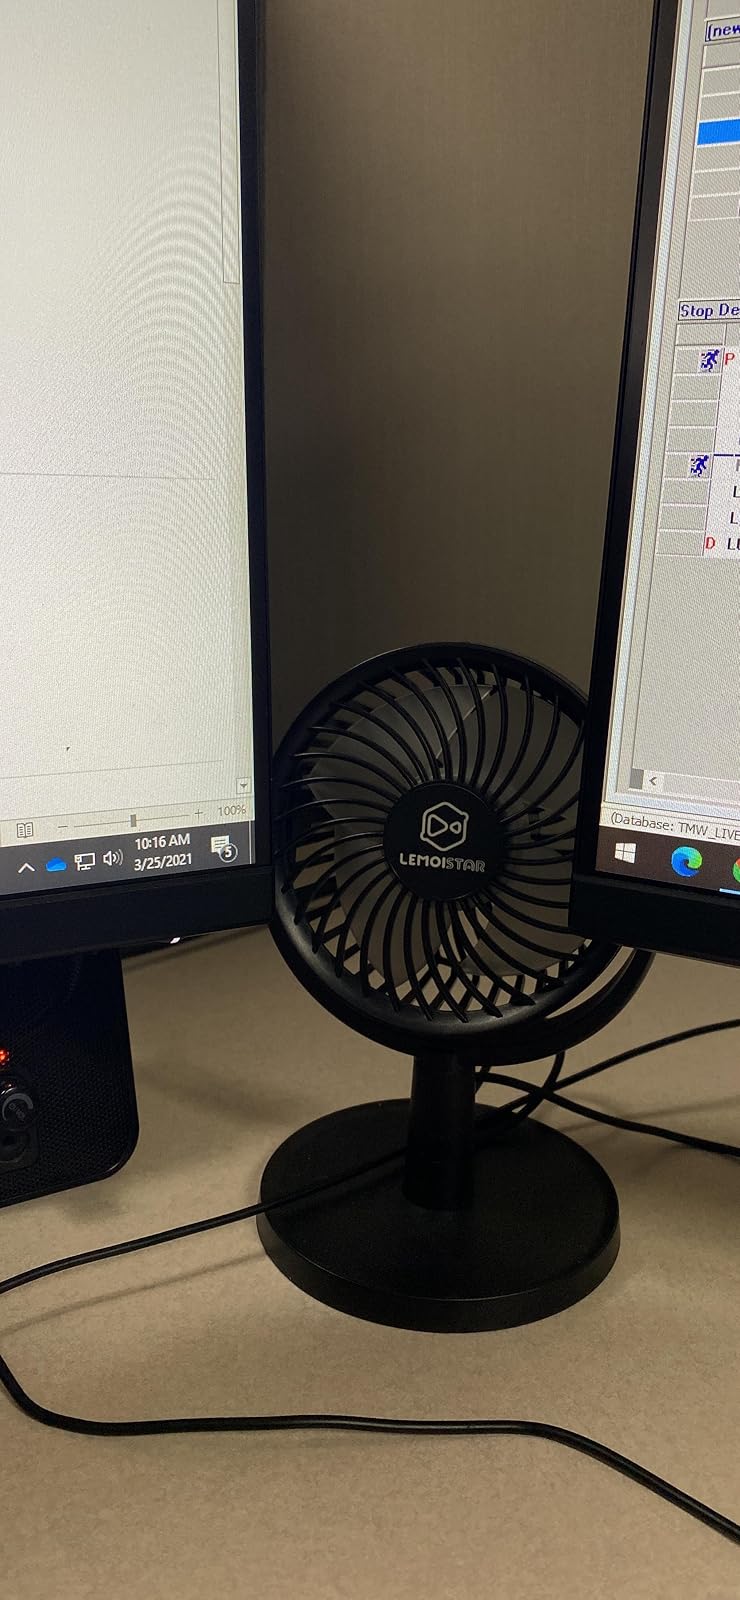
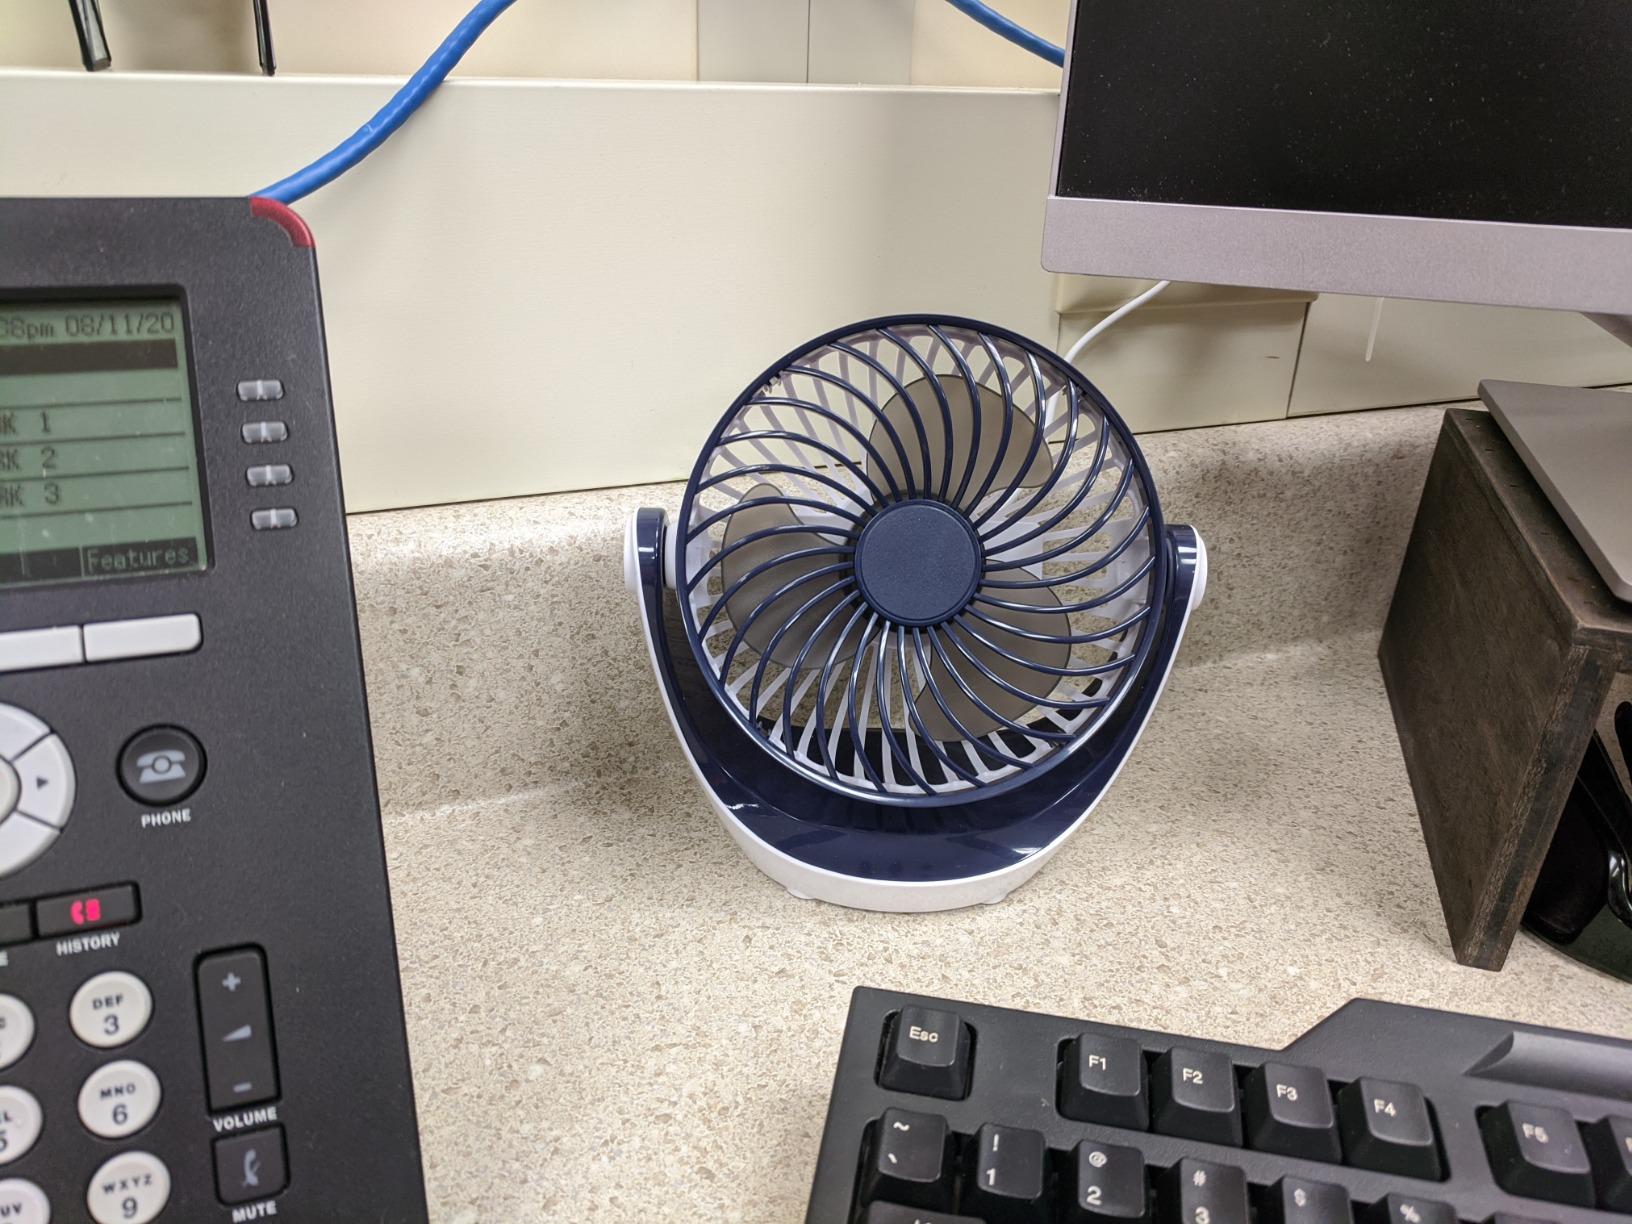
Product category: fan
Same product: no